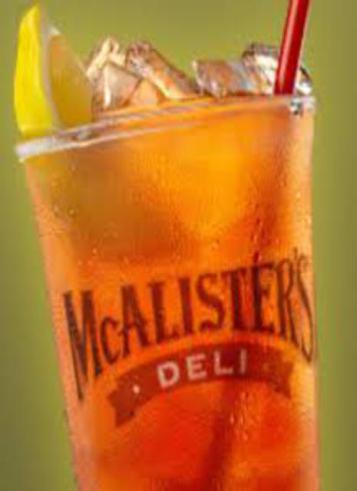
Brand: mcalister's deli
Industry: Food